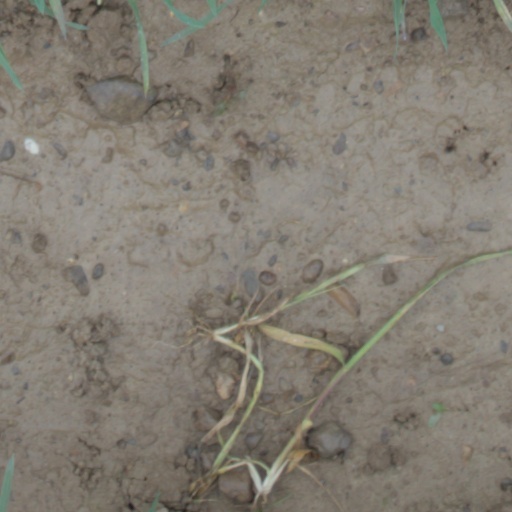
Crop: wheat